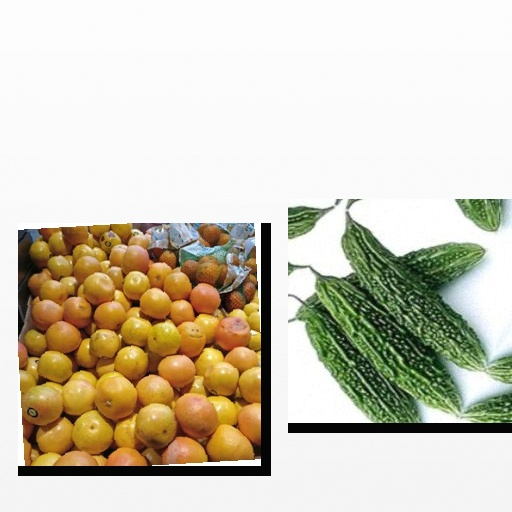
Food items: red_grapefruit, bitter_gourd